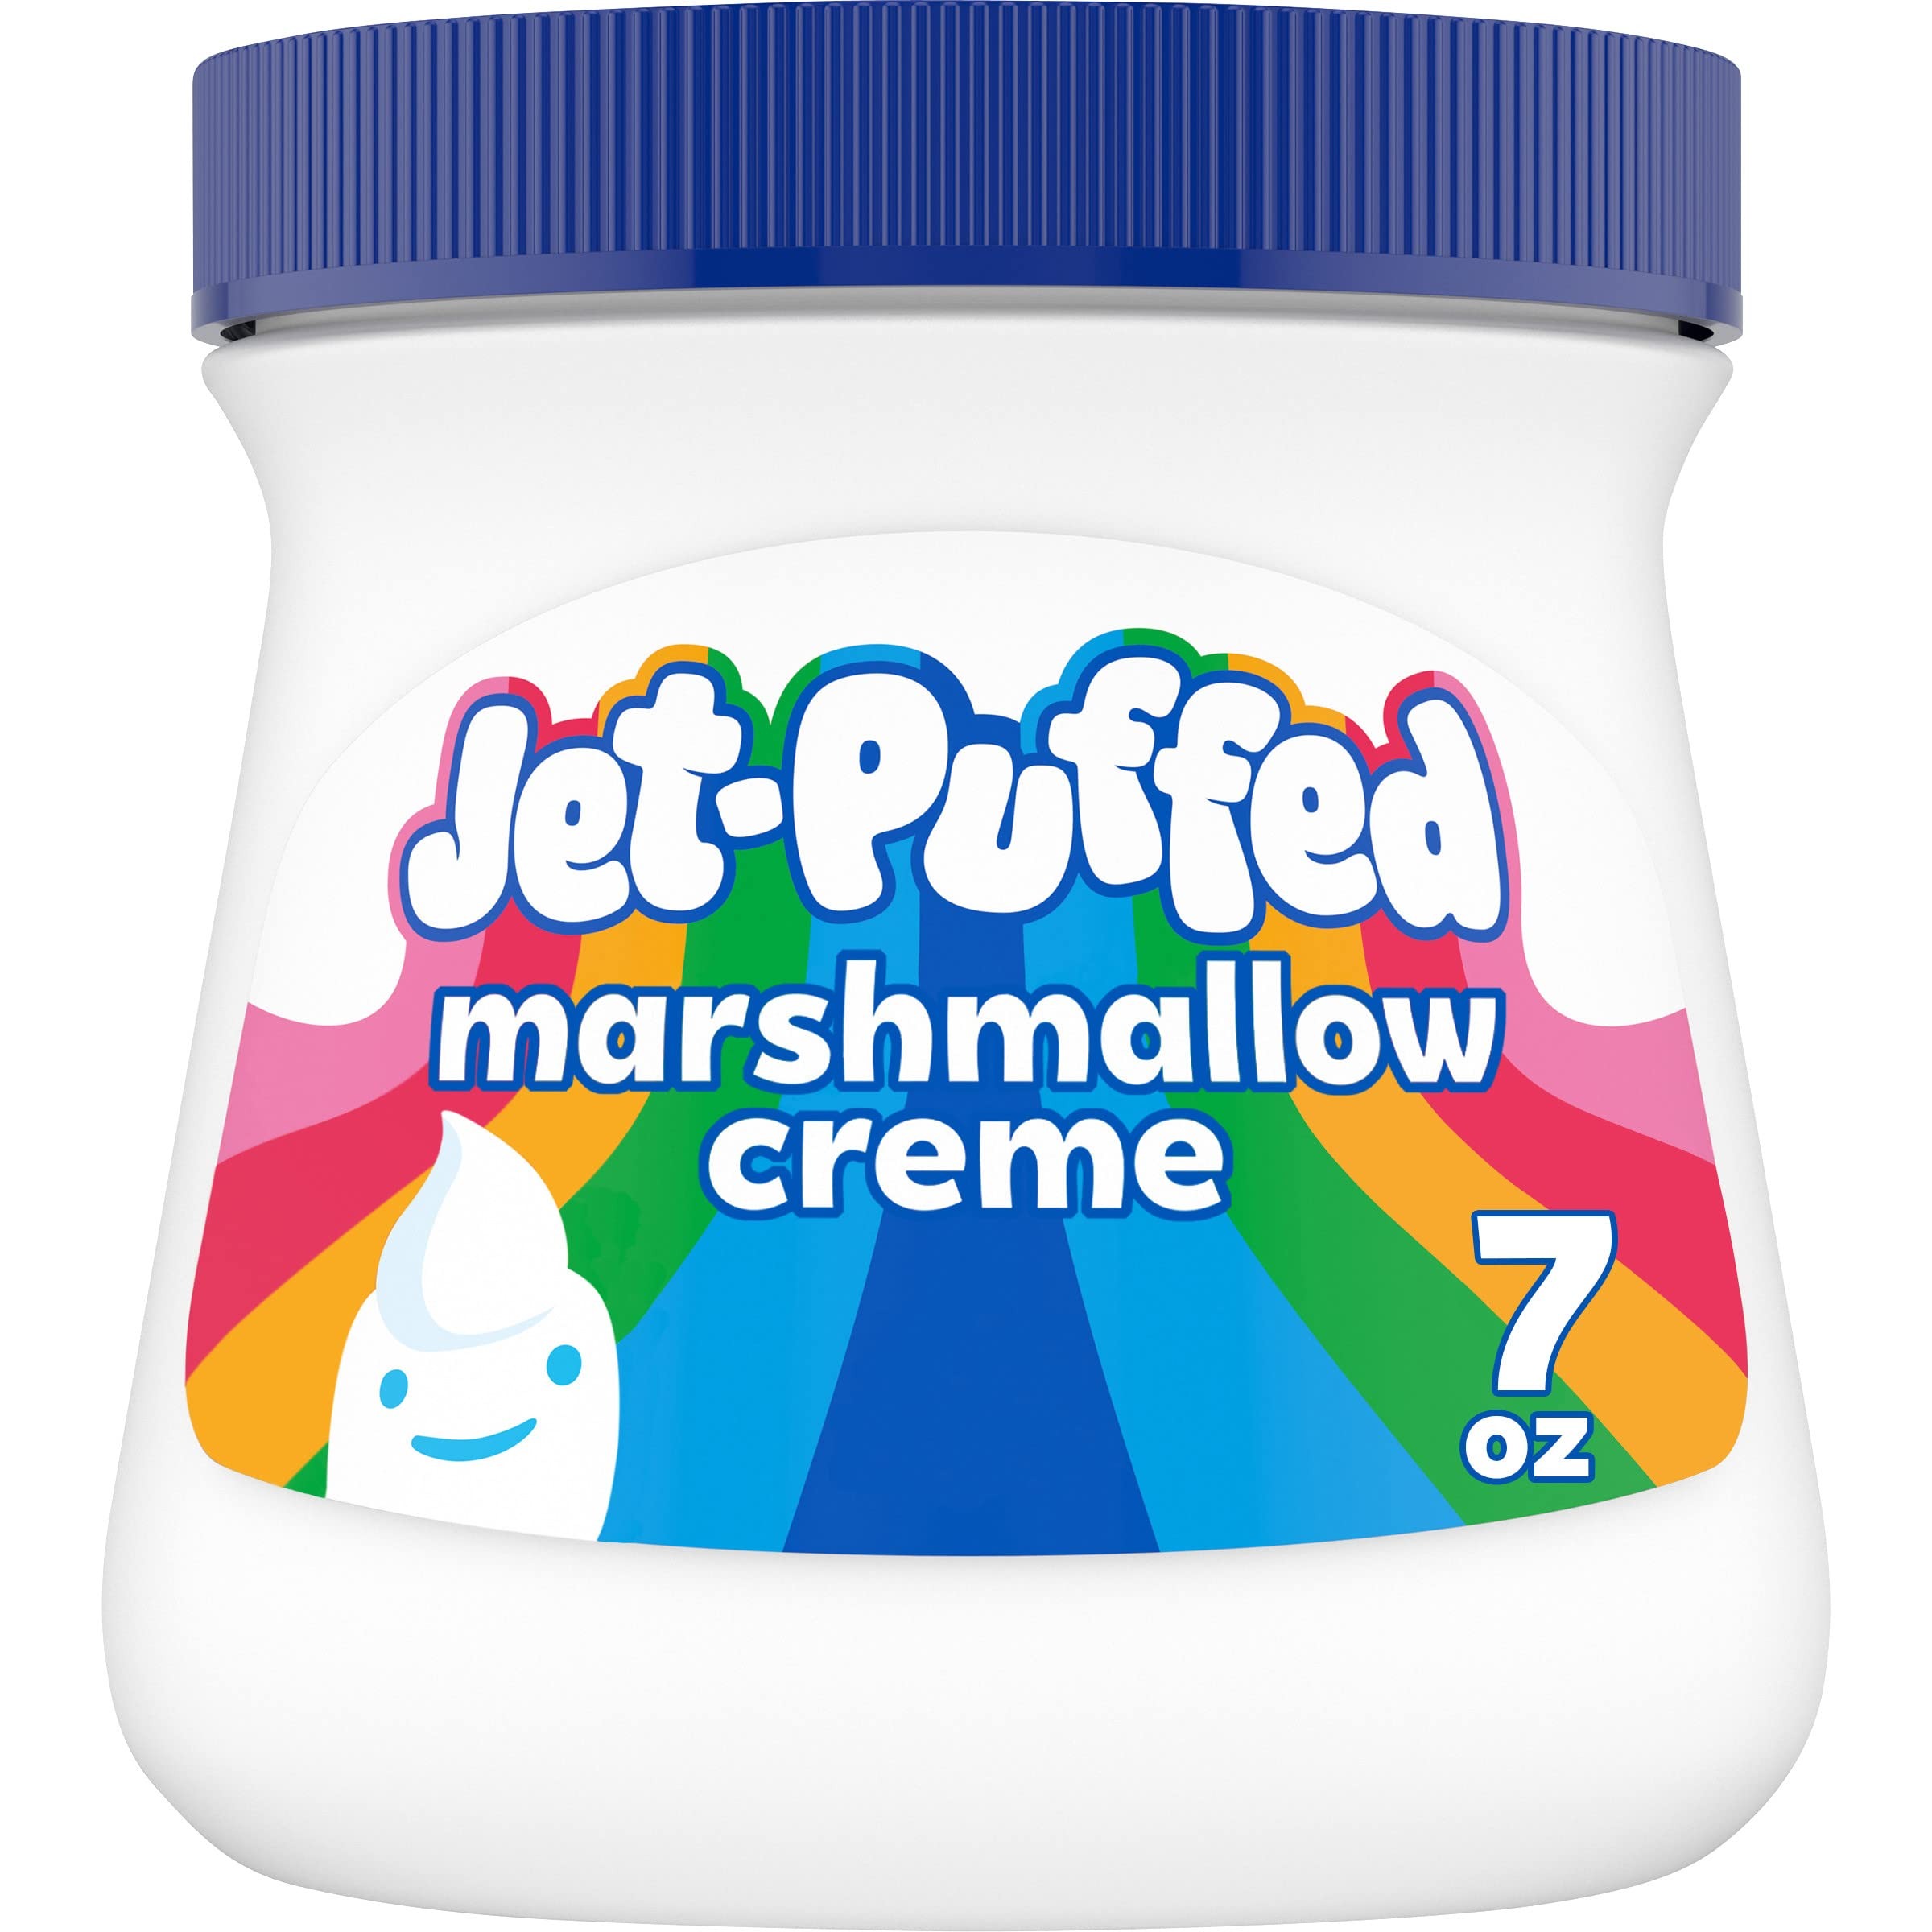
Item Name: Jet-Puffed Marshmallow Creme (7 oz Marshmallows Jar)
Bullet Point 1: One 7 oz jar of Jet-Puffed Marshmallow Creme
Bullet Point 2: Jet-Puffed Marshmallow Creme is a delicious, versatile and easy dessert topping
Bullet Point 3: Marshmallow creme delivers the sweet marshmallow taste you know and love with a creamy texture
Bullet Point 4: Try adding marshmallow creme to hot chocolate, or use it with peanut butter for a Fluffernutter sandwich
Bullet Point 5: Mix with chocolate sauce for a mouthwatering marshmallow ice cream topping
Bullet Point 6: Packaged in a resealable jar
Bullet Point 7: For easy removal of product, dip a spoon in hot water
Bullet Point 8: SNAP & EBT eligible food item
Value: 7.0
Unit: Ounce

Price: 1.99